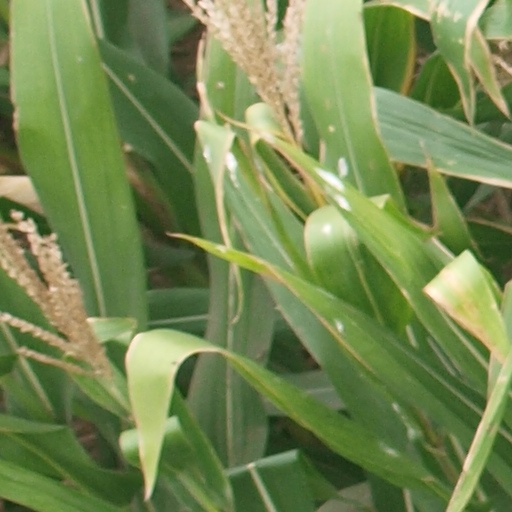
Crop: maize; corn